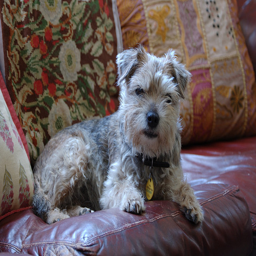
A dog sits on a couch with pillows.
A brown terriers is sitting on a couch.
The dog is sitting on the couch alone
Terrier dog laying on a leather sofa surrounded by pillows.
Small dog sitting on leather couch with pillows covered in ornate cloth.